List of Buenos Aires Underground stations

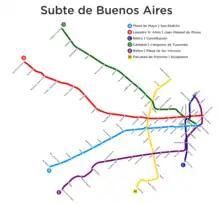
A map of Buenos Aires Underground lines currently in operation

The Buenos Aires Underground (locally known as "subte", from "subterráneo") is a mass-transit network that serves the city of Buenos Aires, Argentina.